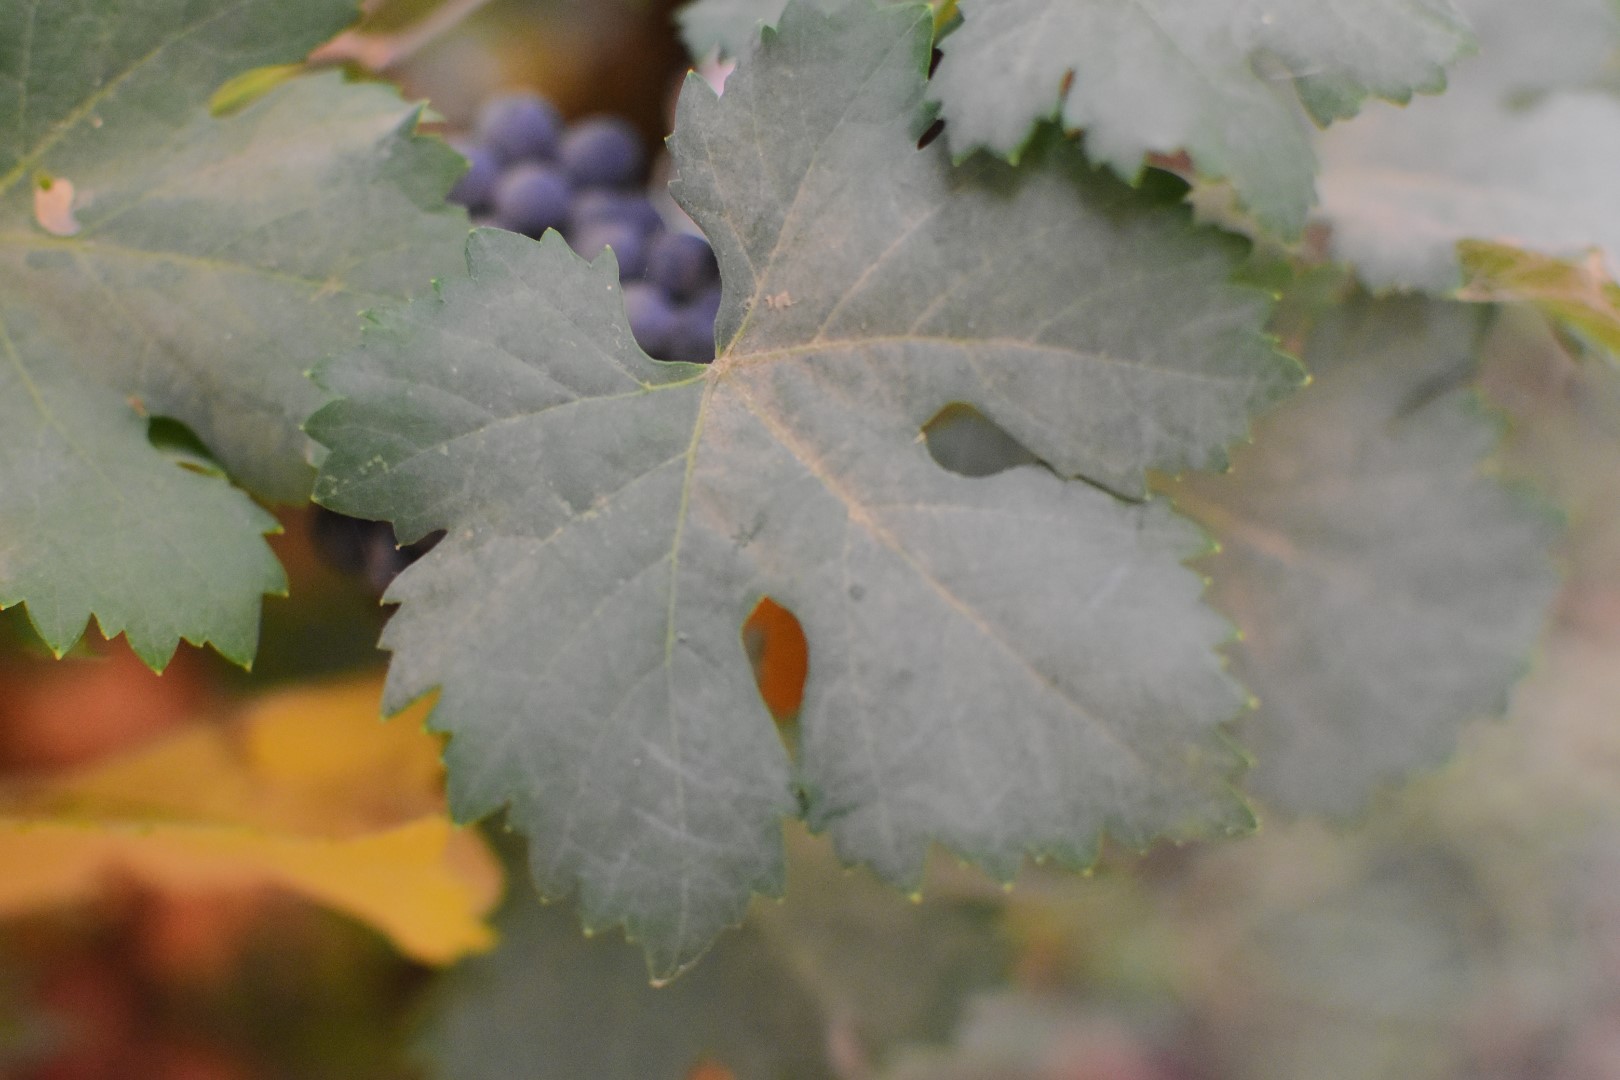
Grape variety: Aswud Balad